787th Air Expeditionary Squadron

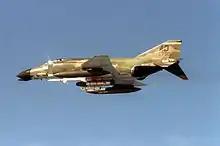
F-4D near Eglin AFB

As the United States Air Force expanded its McDonnell F-4 Phantom II fleet in April 1965, it activated the 33d Tactical Fighter Wing at Eglin Air Force Base Florida. Although it was planned that the squadrons of the 33d Wing would be Convair F-102 Delta Dagger squadrons that were inactivating in the Pacific, these squadrons were still winding down their operations, so the 33d was initially formed with the 786th, 787th, 788th and 789th Tactical Fighter Squadrons. The 33d embarked on a program of tactical training with the Phantom. In June 1965, the squadron was inactivated and its planes and personnel were transferred to the 16th Tactical Fighter Squadron, which moved on paper to Eglin from Misawa Air Base, Japan.